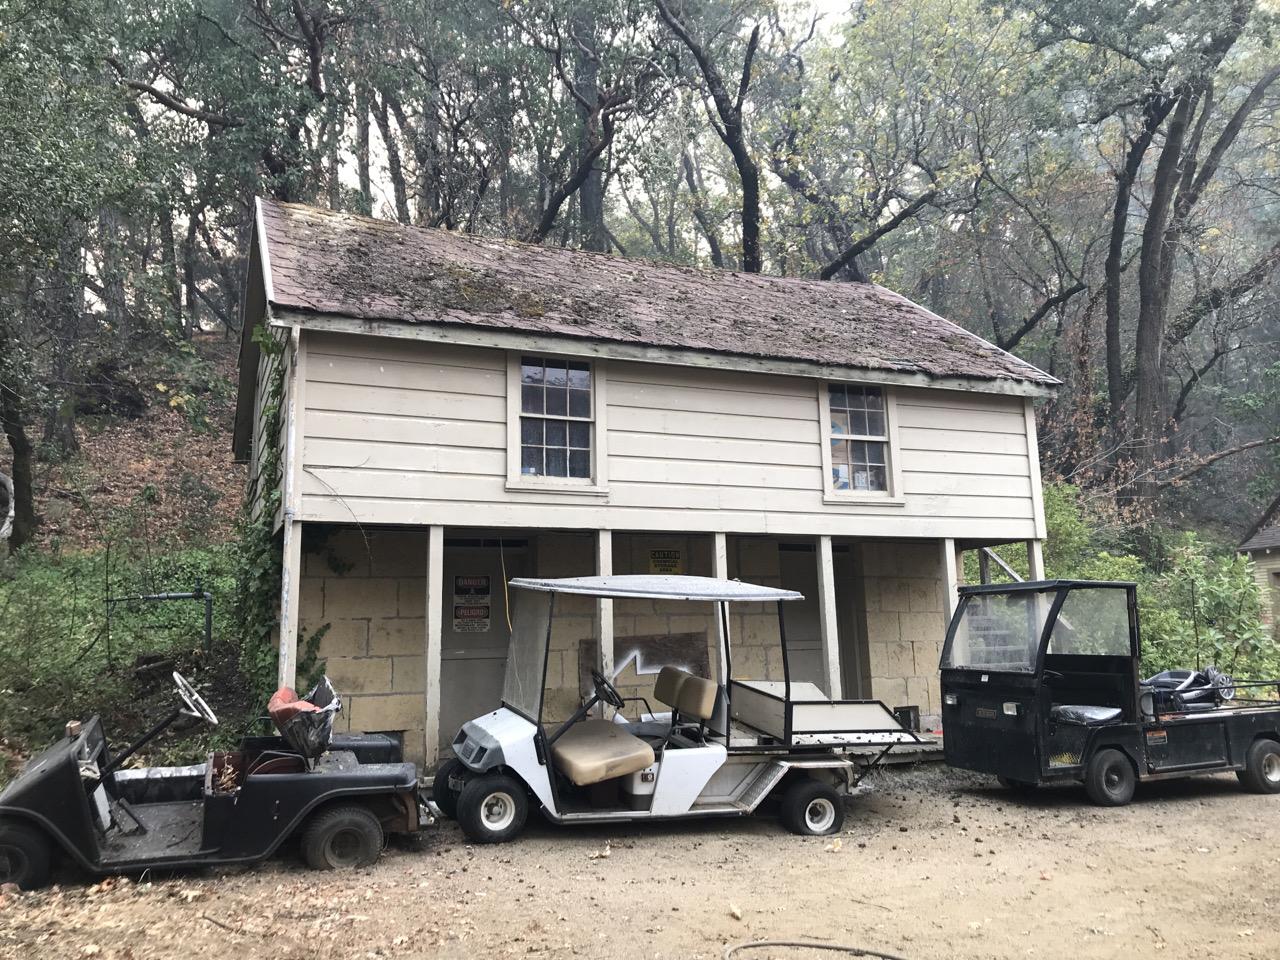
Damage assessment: no_damage